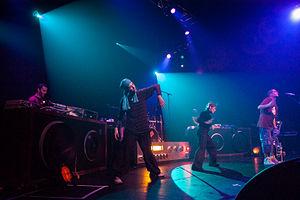
Le Peuple de l'Herbe est un groupe de musique électronique français formé en 1997 et originaire de Lyon.